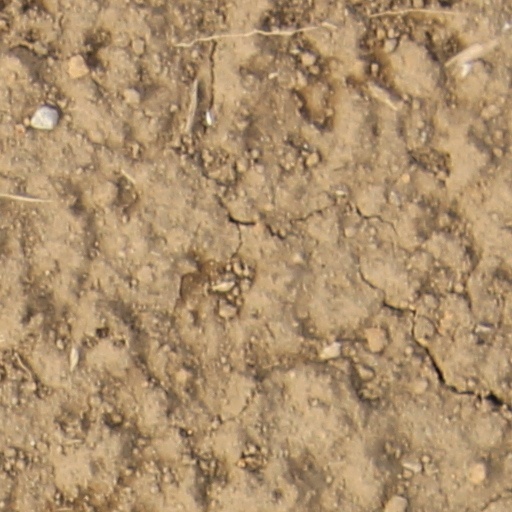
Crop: wheat